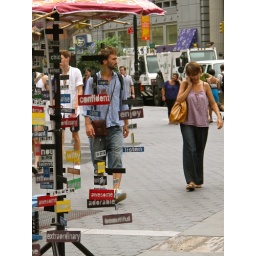
People walking around the street market in Union Sq.